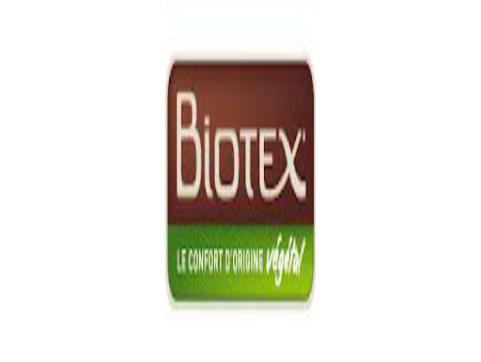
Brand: Biotex
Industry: Necessities